Charles Manning Reed

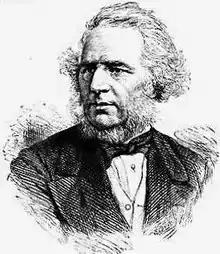
Portrait of Charles Manning Reed

Charles Manning Reed (April 3, 1803 – December 16, 1871) was a Whig member of the U.S. House of Representatives from Pennsylvania.